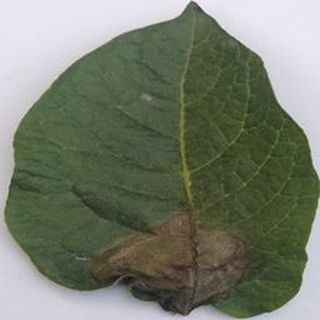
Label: potato_late_blight